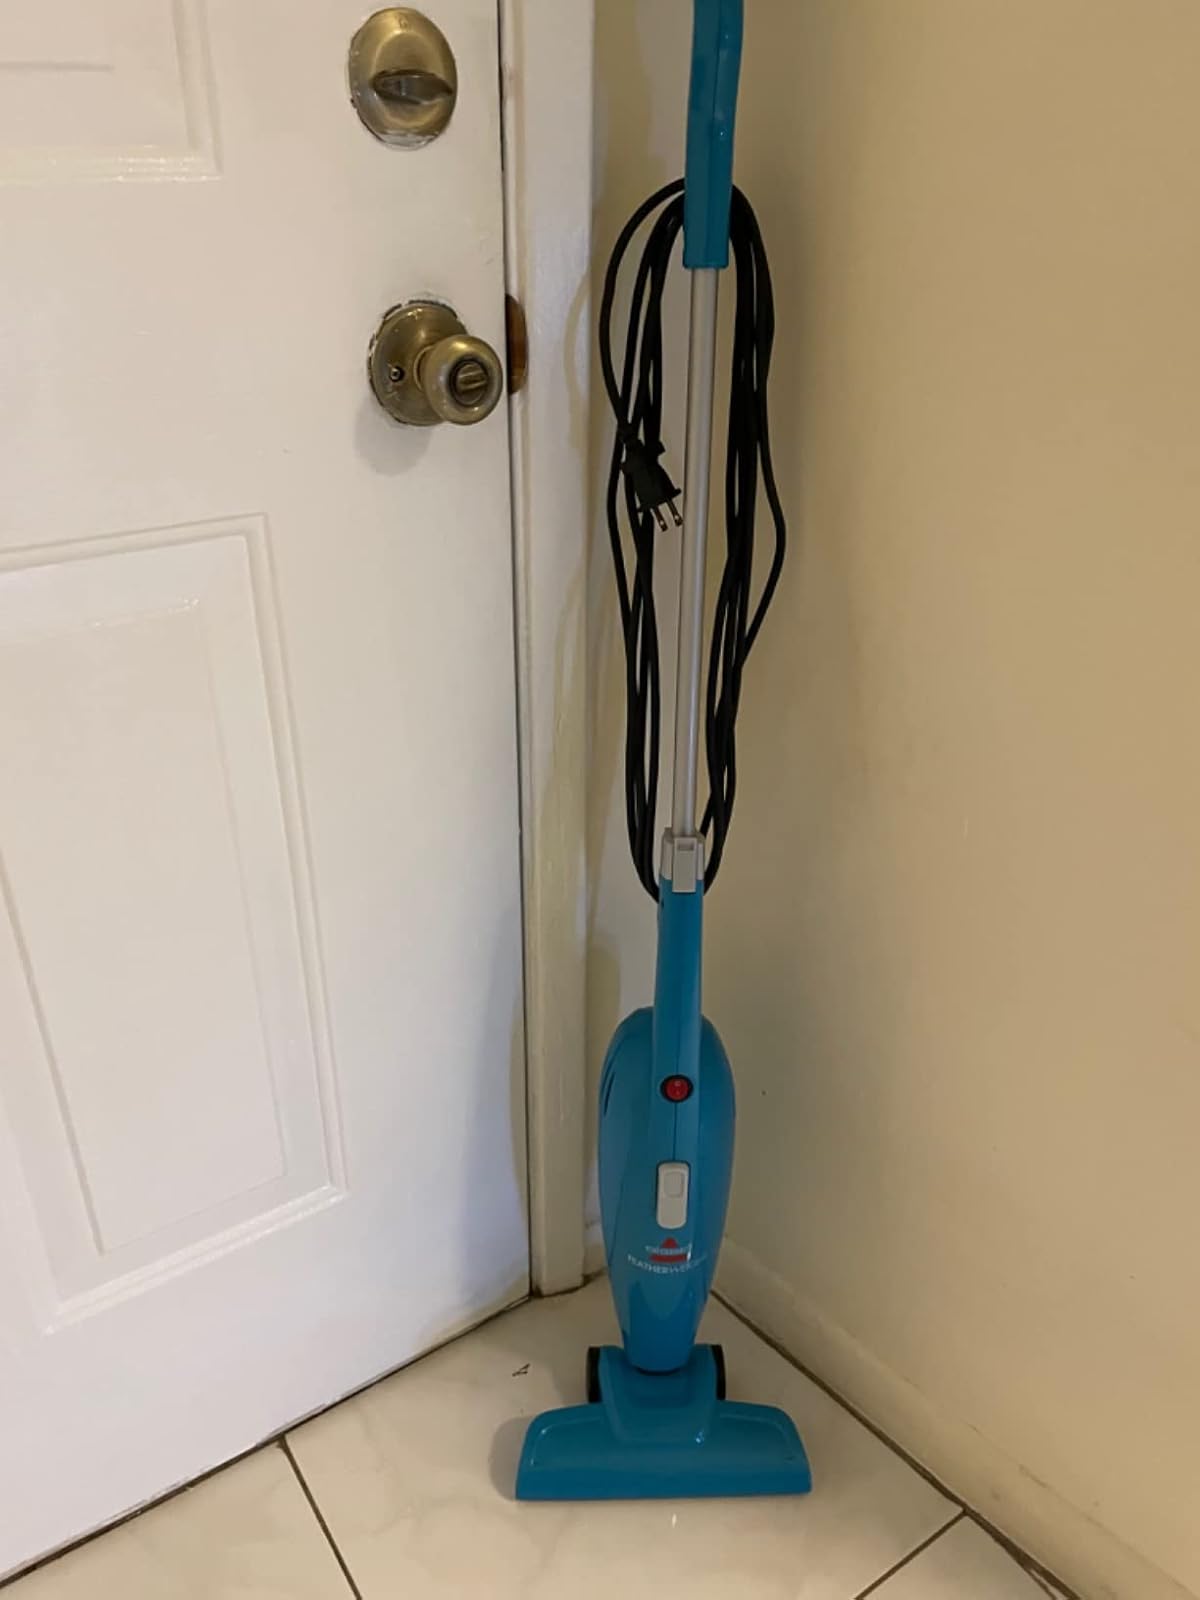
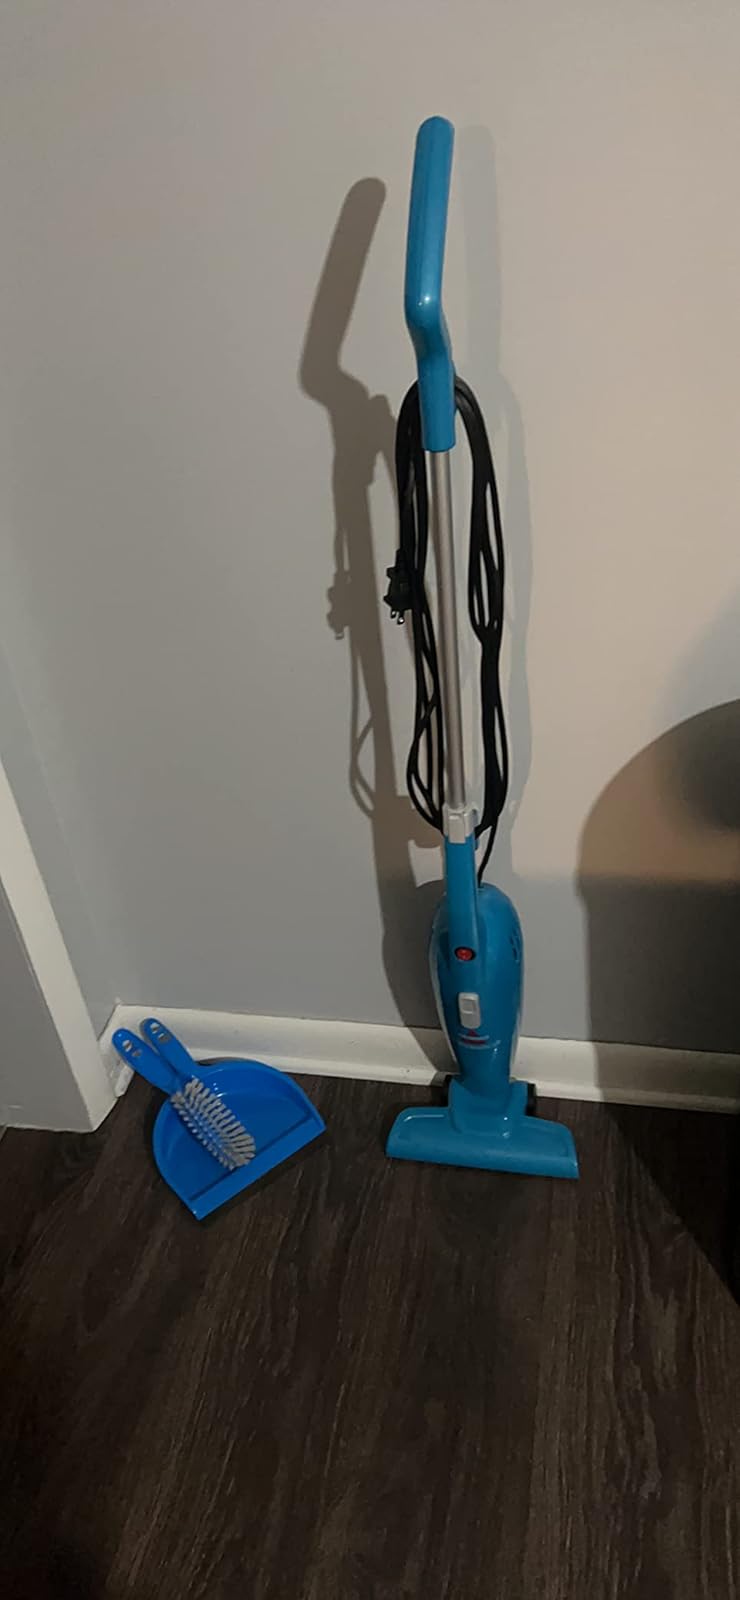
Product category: items_vacuum
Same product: yes